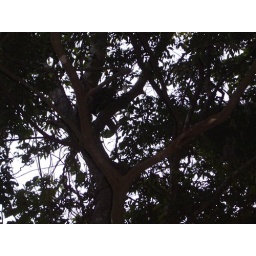
white faced monkey in tree